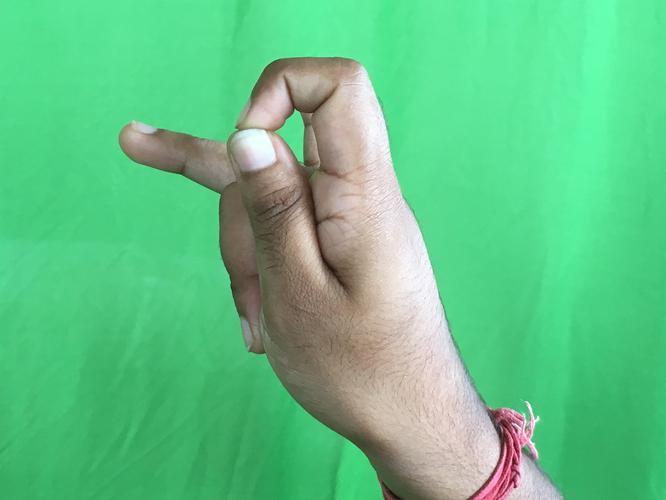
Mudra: Katakamukha_3
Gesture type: single_hand